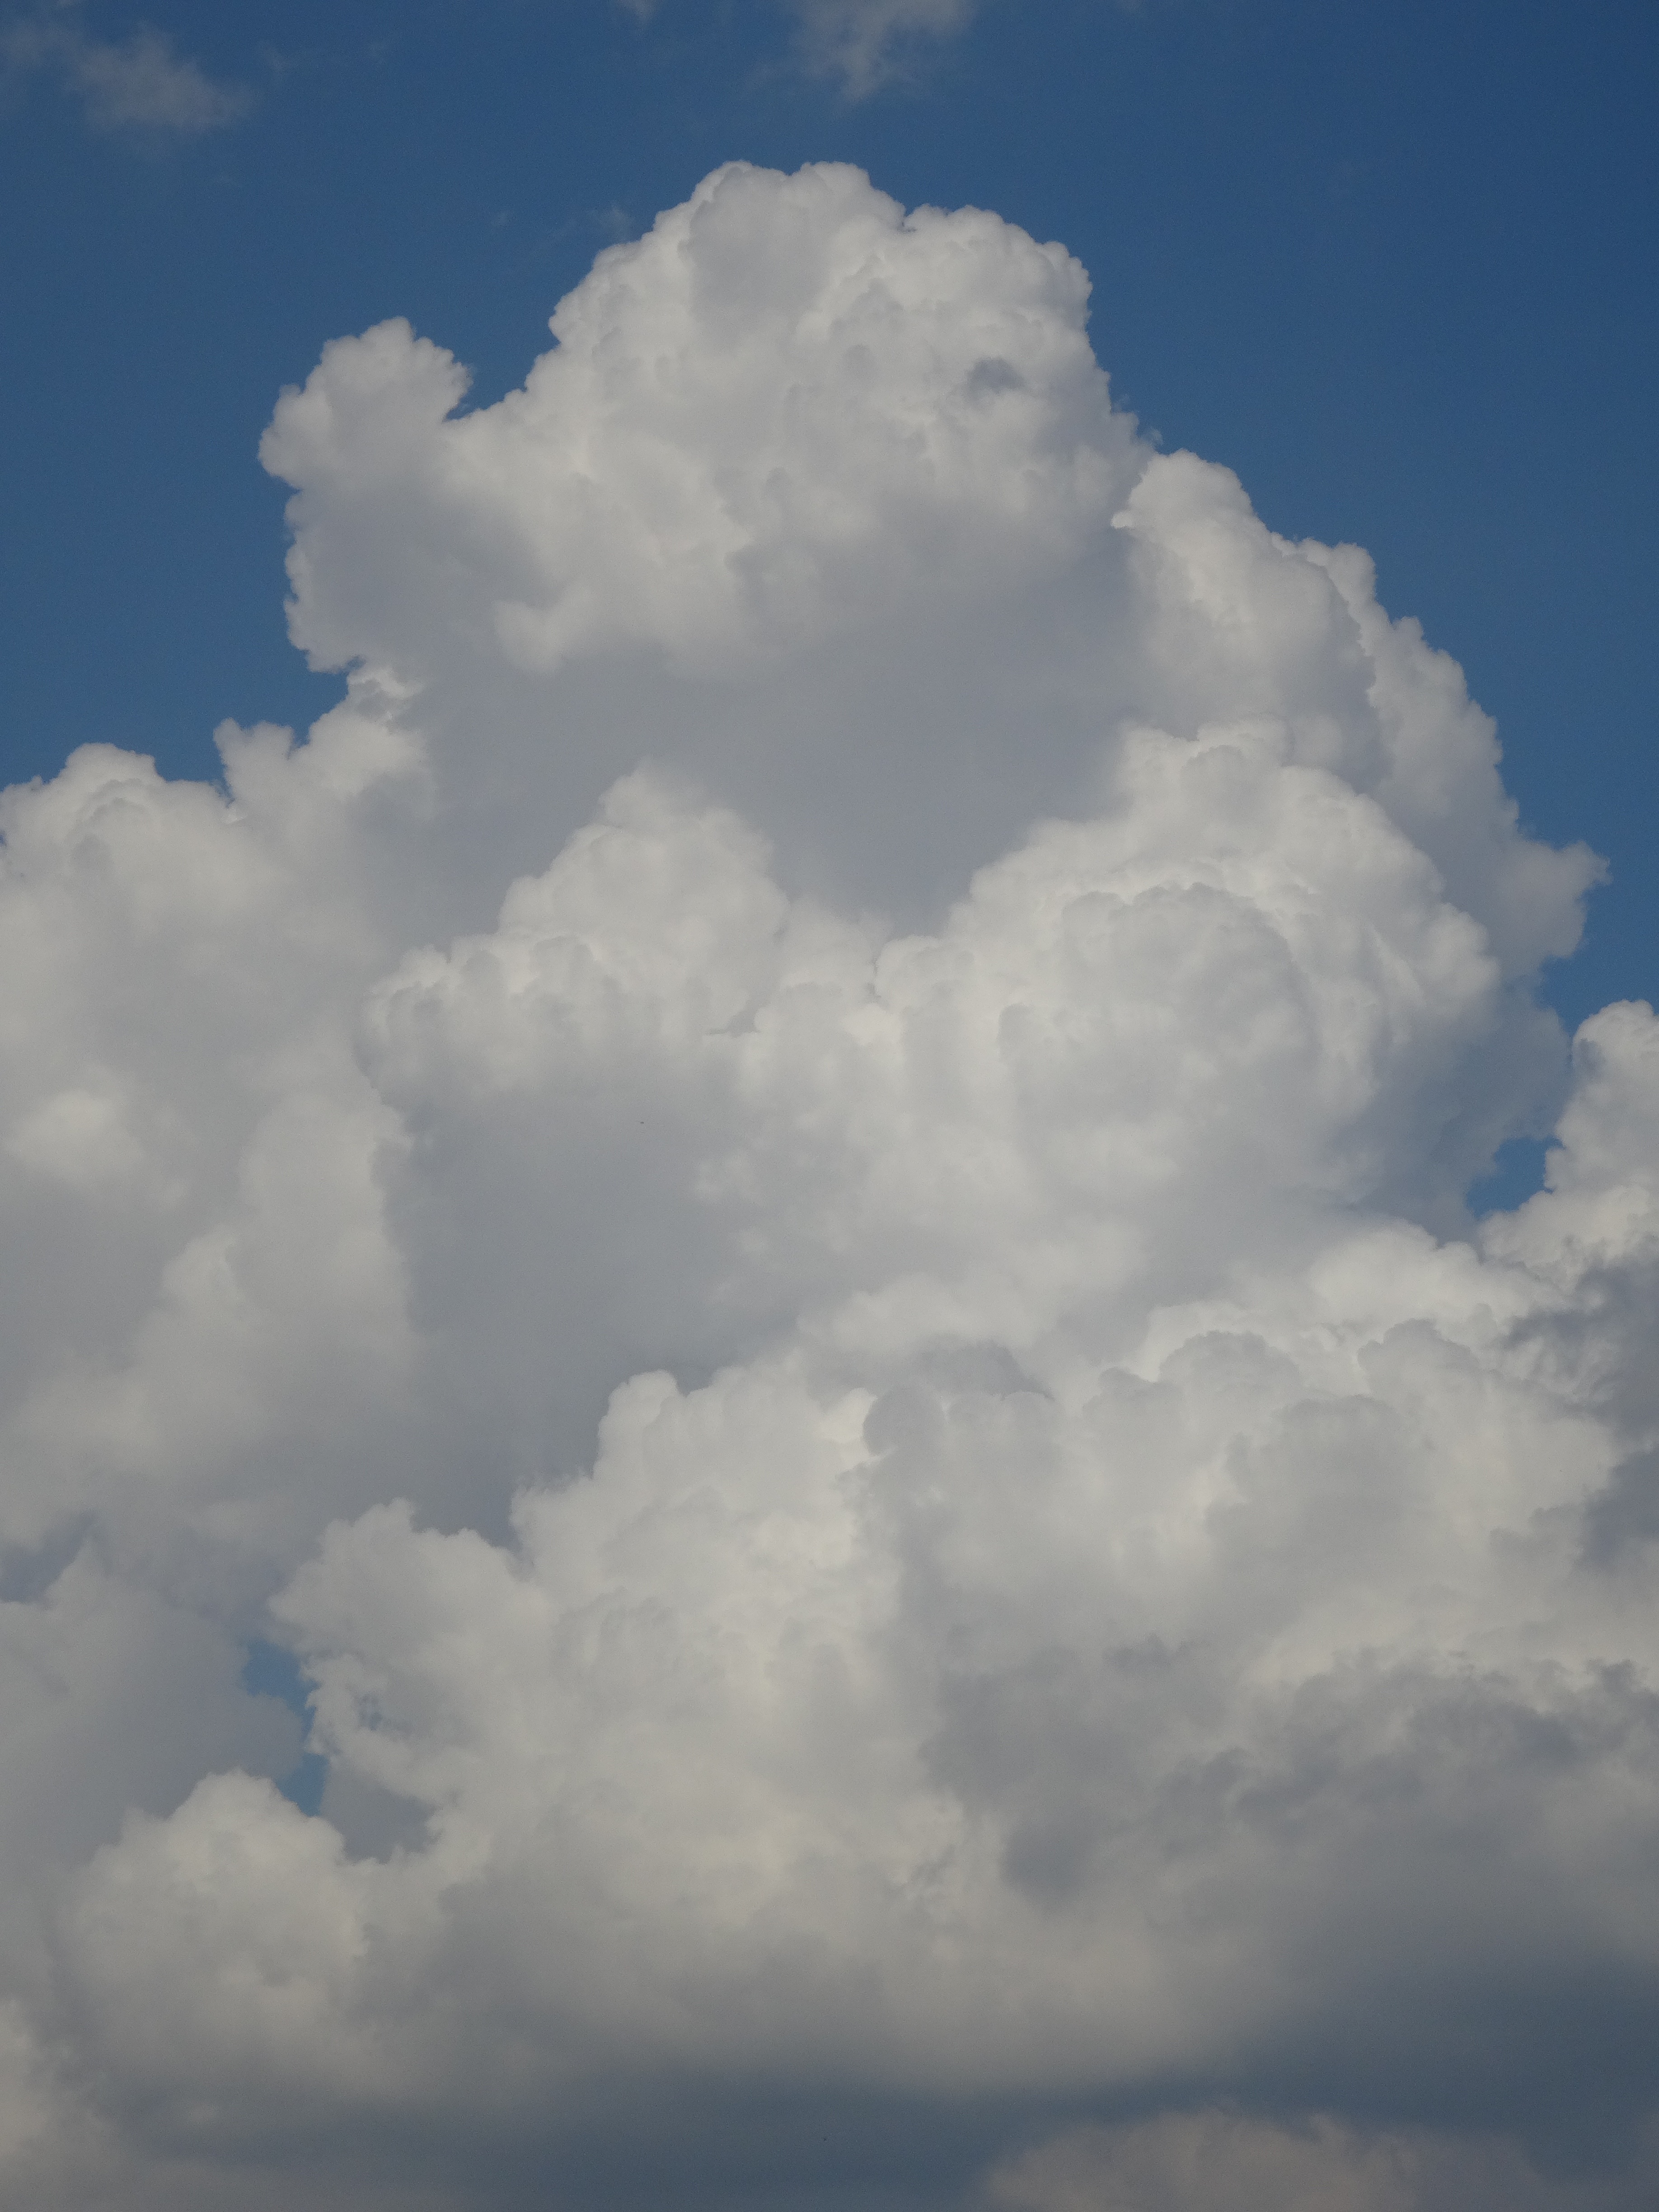
cloud, sky, white, atmosphere, daytime, cumulus, blue, clouds, glomerulus, meteorological phenomenon, atmosphere of earth